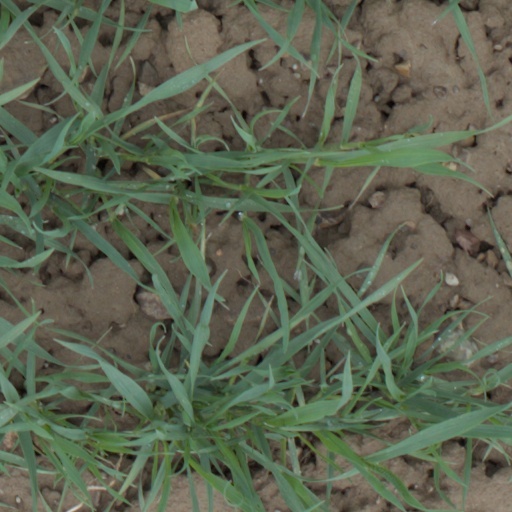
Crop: wheat